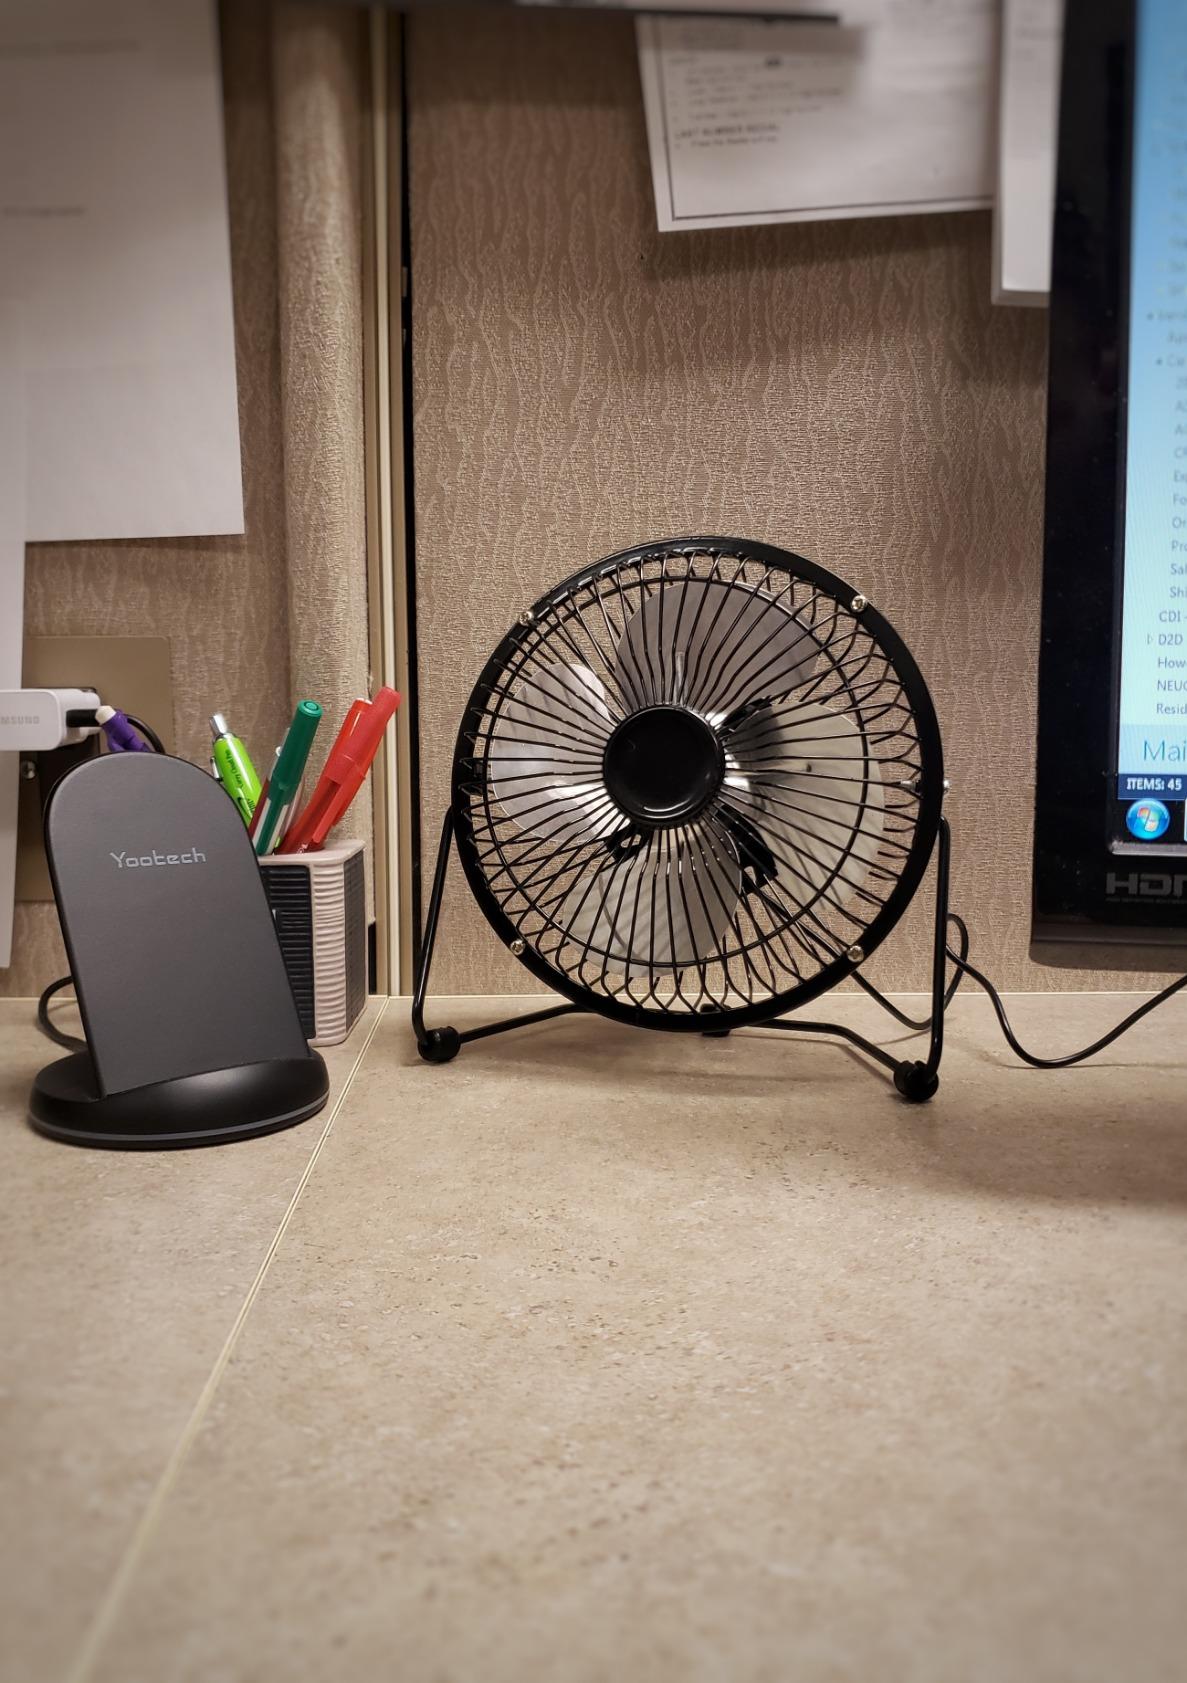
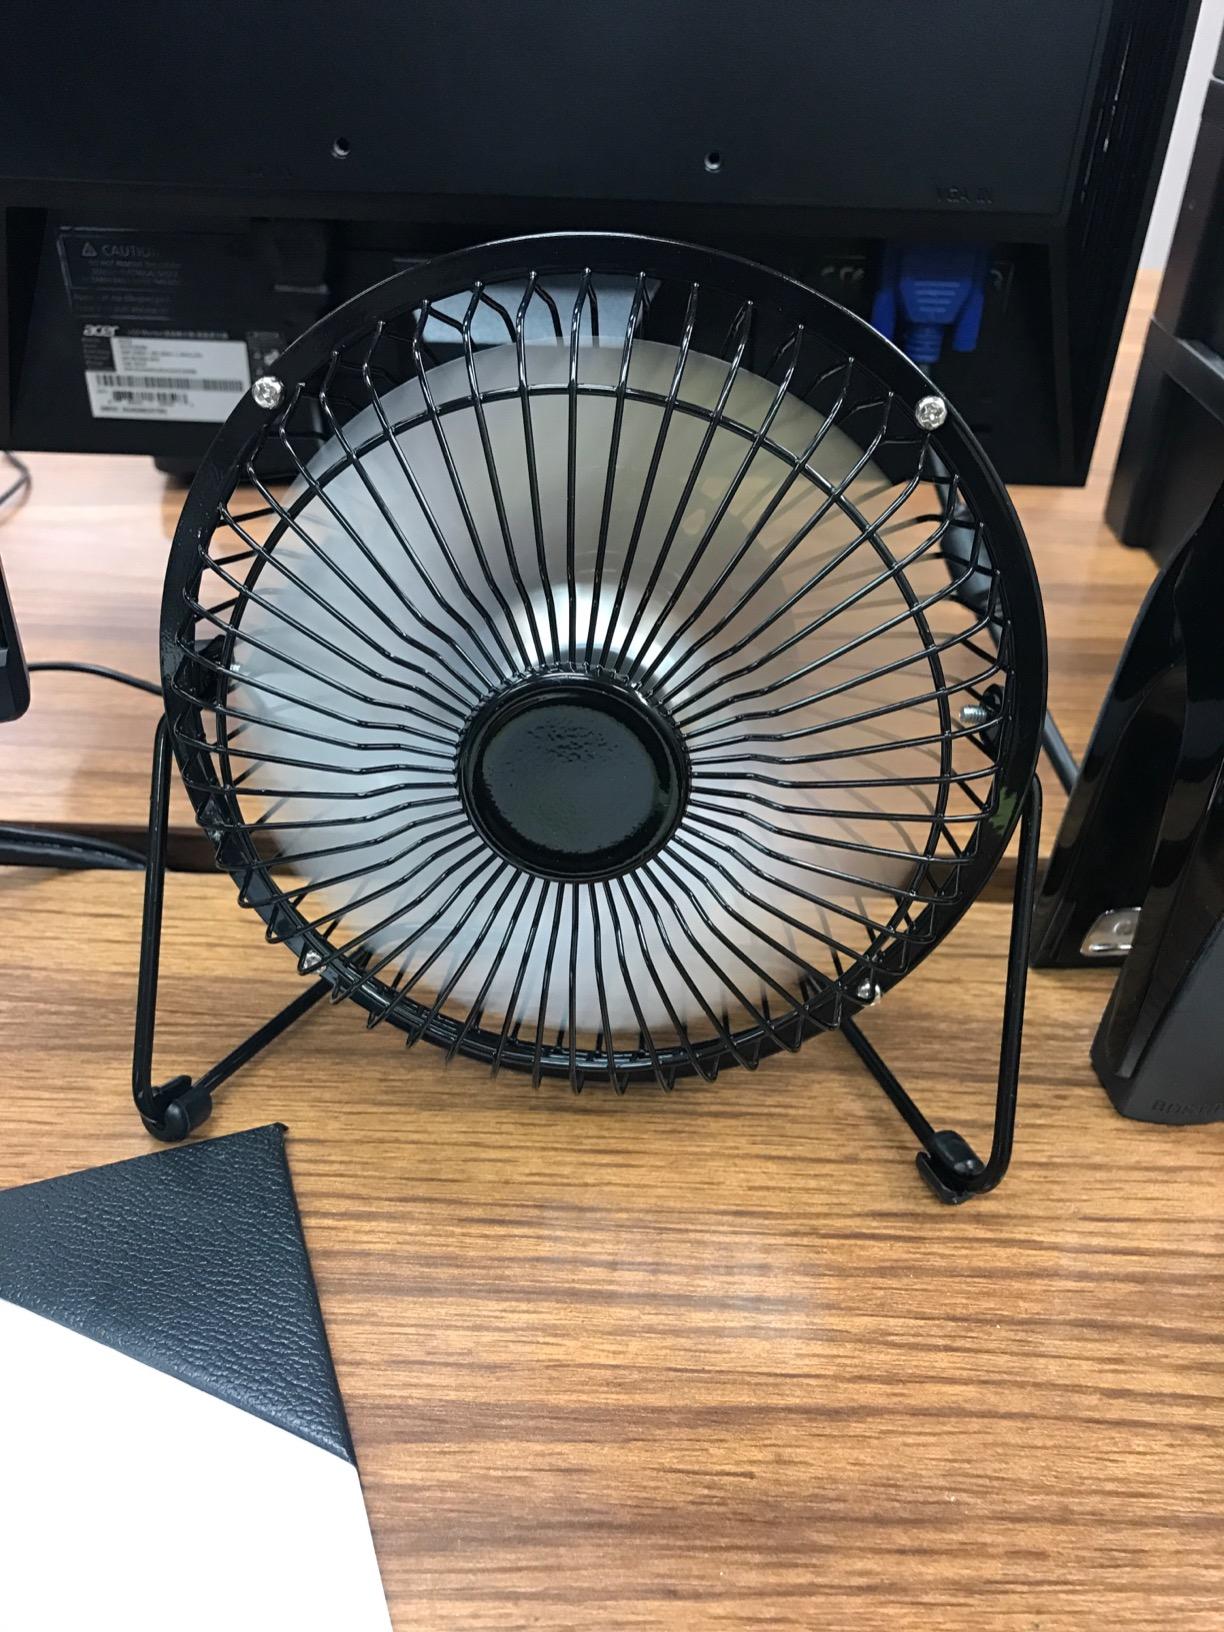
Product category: fan
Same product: yes